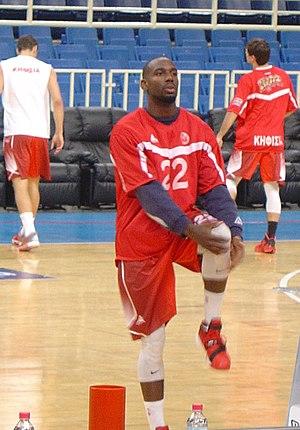
Dustin Hogue, né le 30 juin 1992, à Yonkers, dans l'État de New York, est un joueur américain de basket-ball. Il évolue aux postes d'ailier fort et de pivot.